Torneo Gran Alternativa (2019)

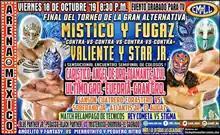
Poster for the October 18 tournament final show

The Torneo Gran Alternativa 2019 was professional wrestling tournament produced by the Mexican wrestling promotion Consejo Mundial de Lucha Libre (CMLLl; Spanish "World Wrestling Council") that ran from October 4, 2019, over the course of three of CMLL's Friday night shows in Arena México, and end of October 18. The Torneo Gran Alternativa (Great alternative tournament) concept sees a "Novato" or rookie team up with an experienced wrestler for a tag team tournament. The rookie winner is often elevated up the ranks of CMLL as a result of winning the tournament, but there is no specific "prize" for winning the tournament beyond a symbolic trophy.